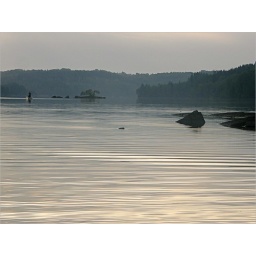
&lt;strong&gt;Early morning on a lake in a boat cray-fishing From the end of August last year&lt;/strong&gt;